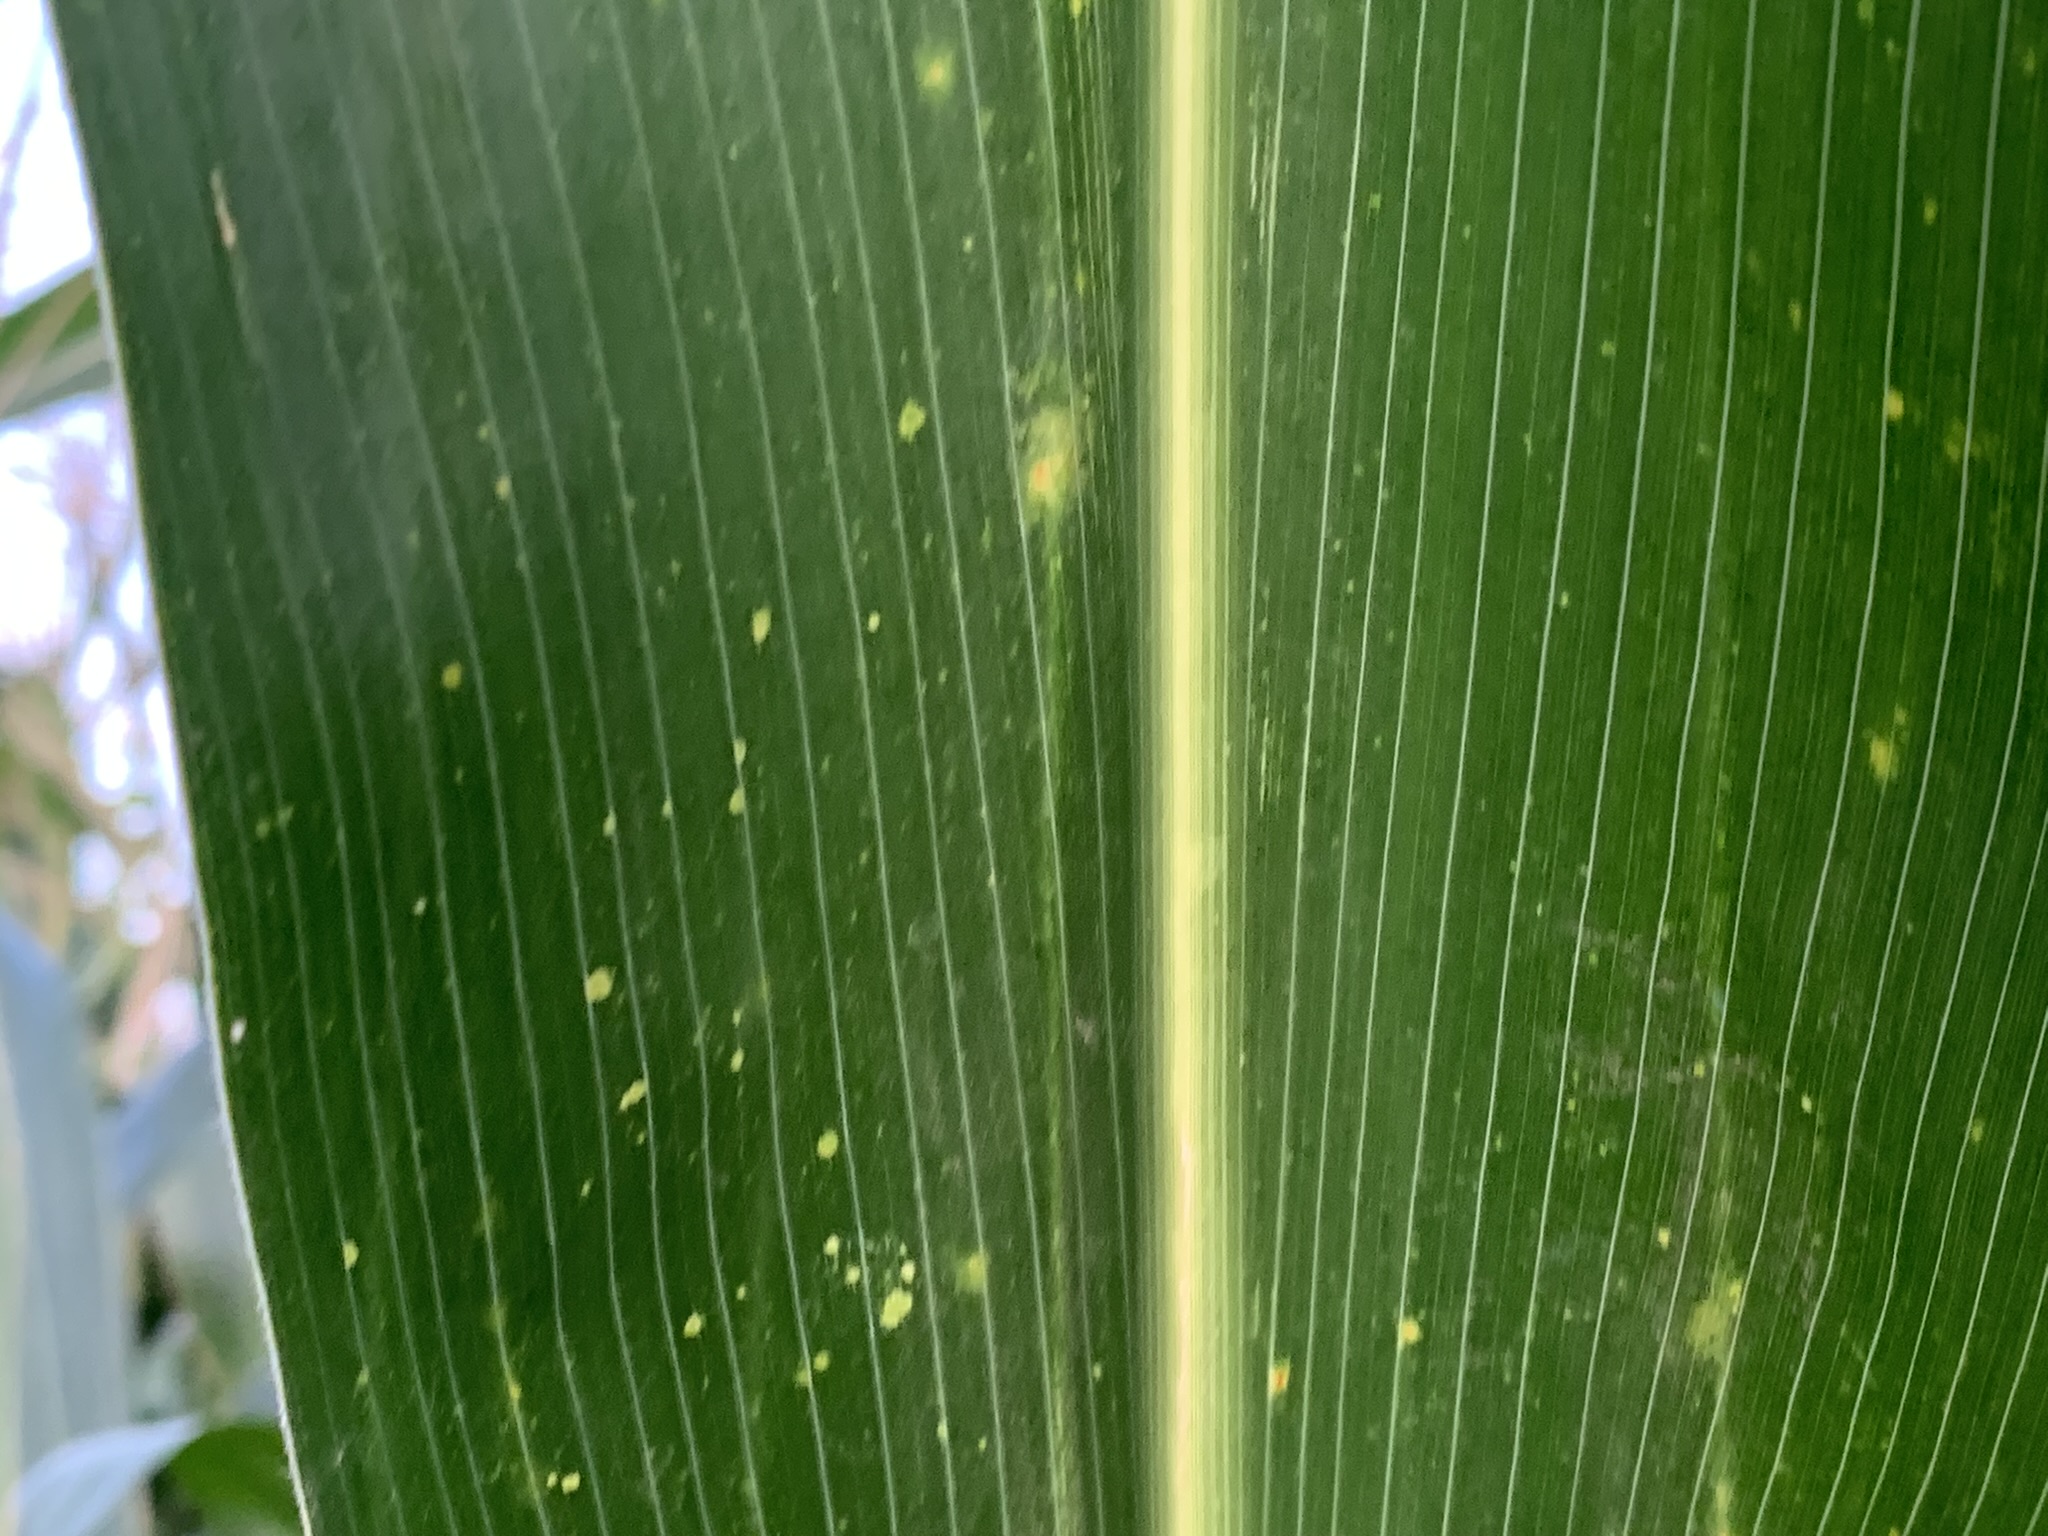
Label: MLN